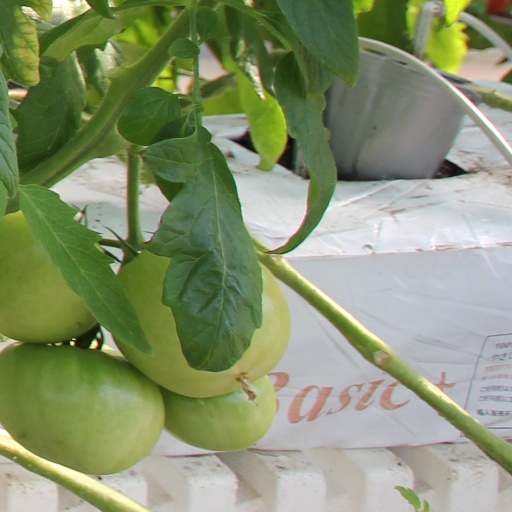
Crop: tomato